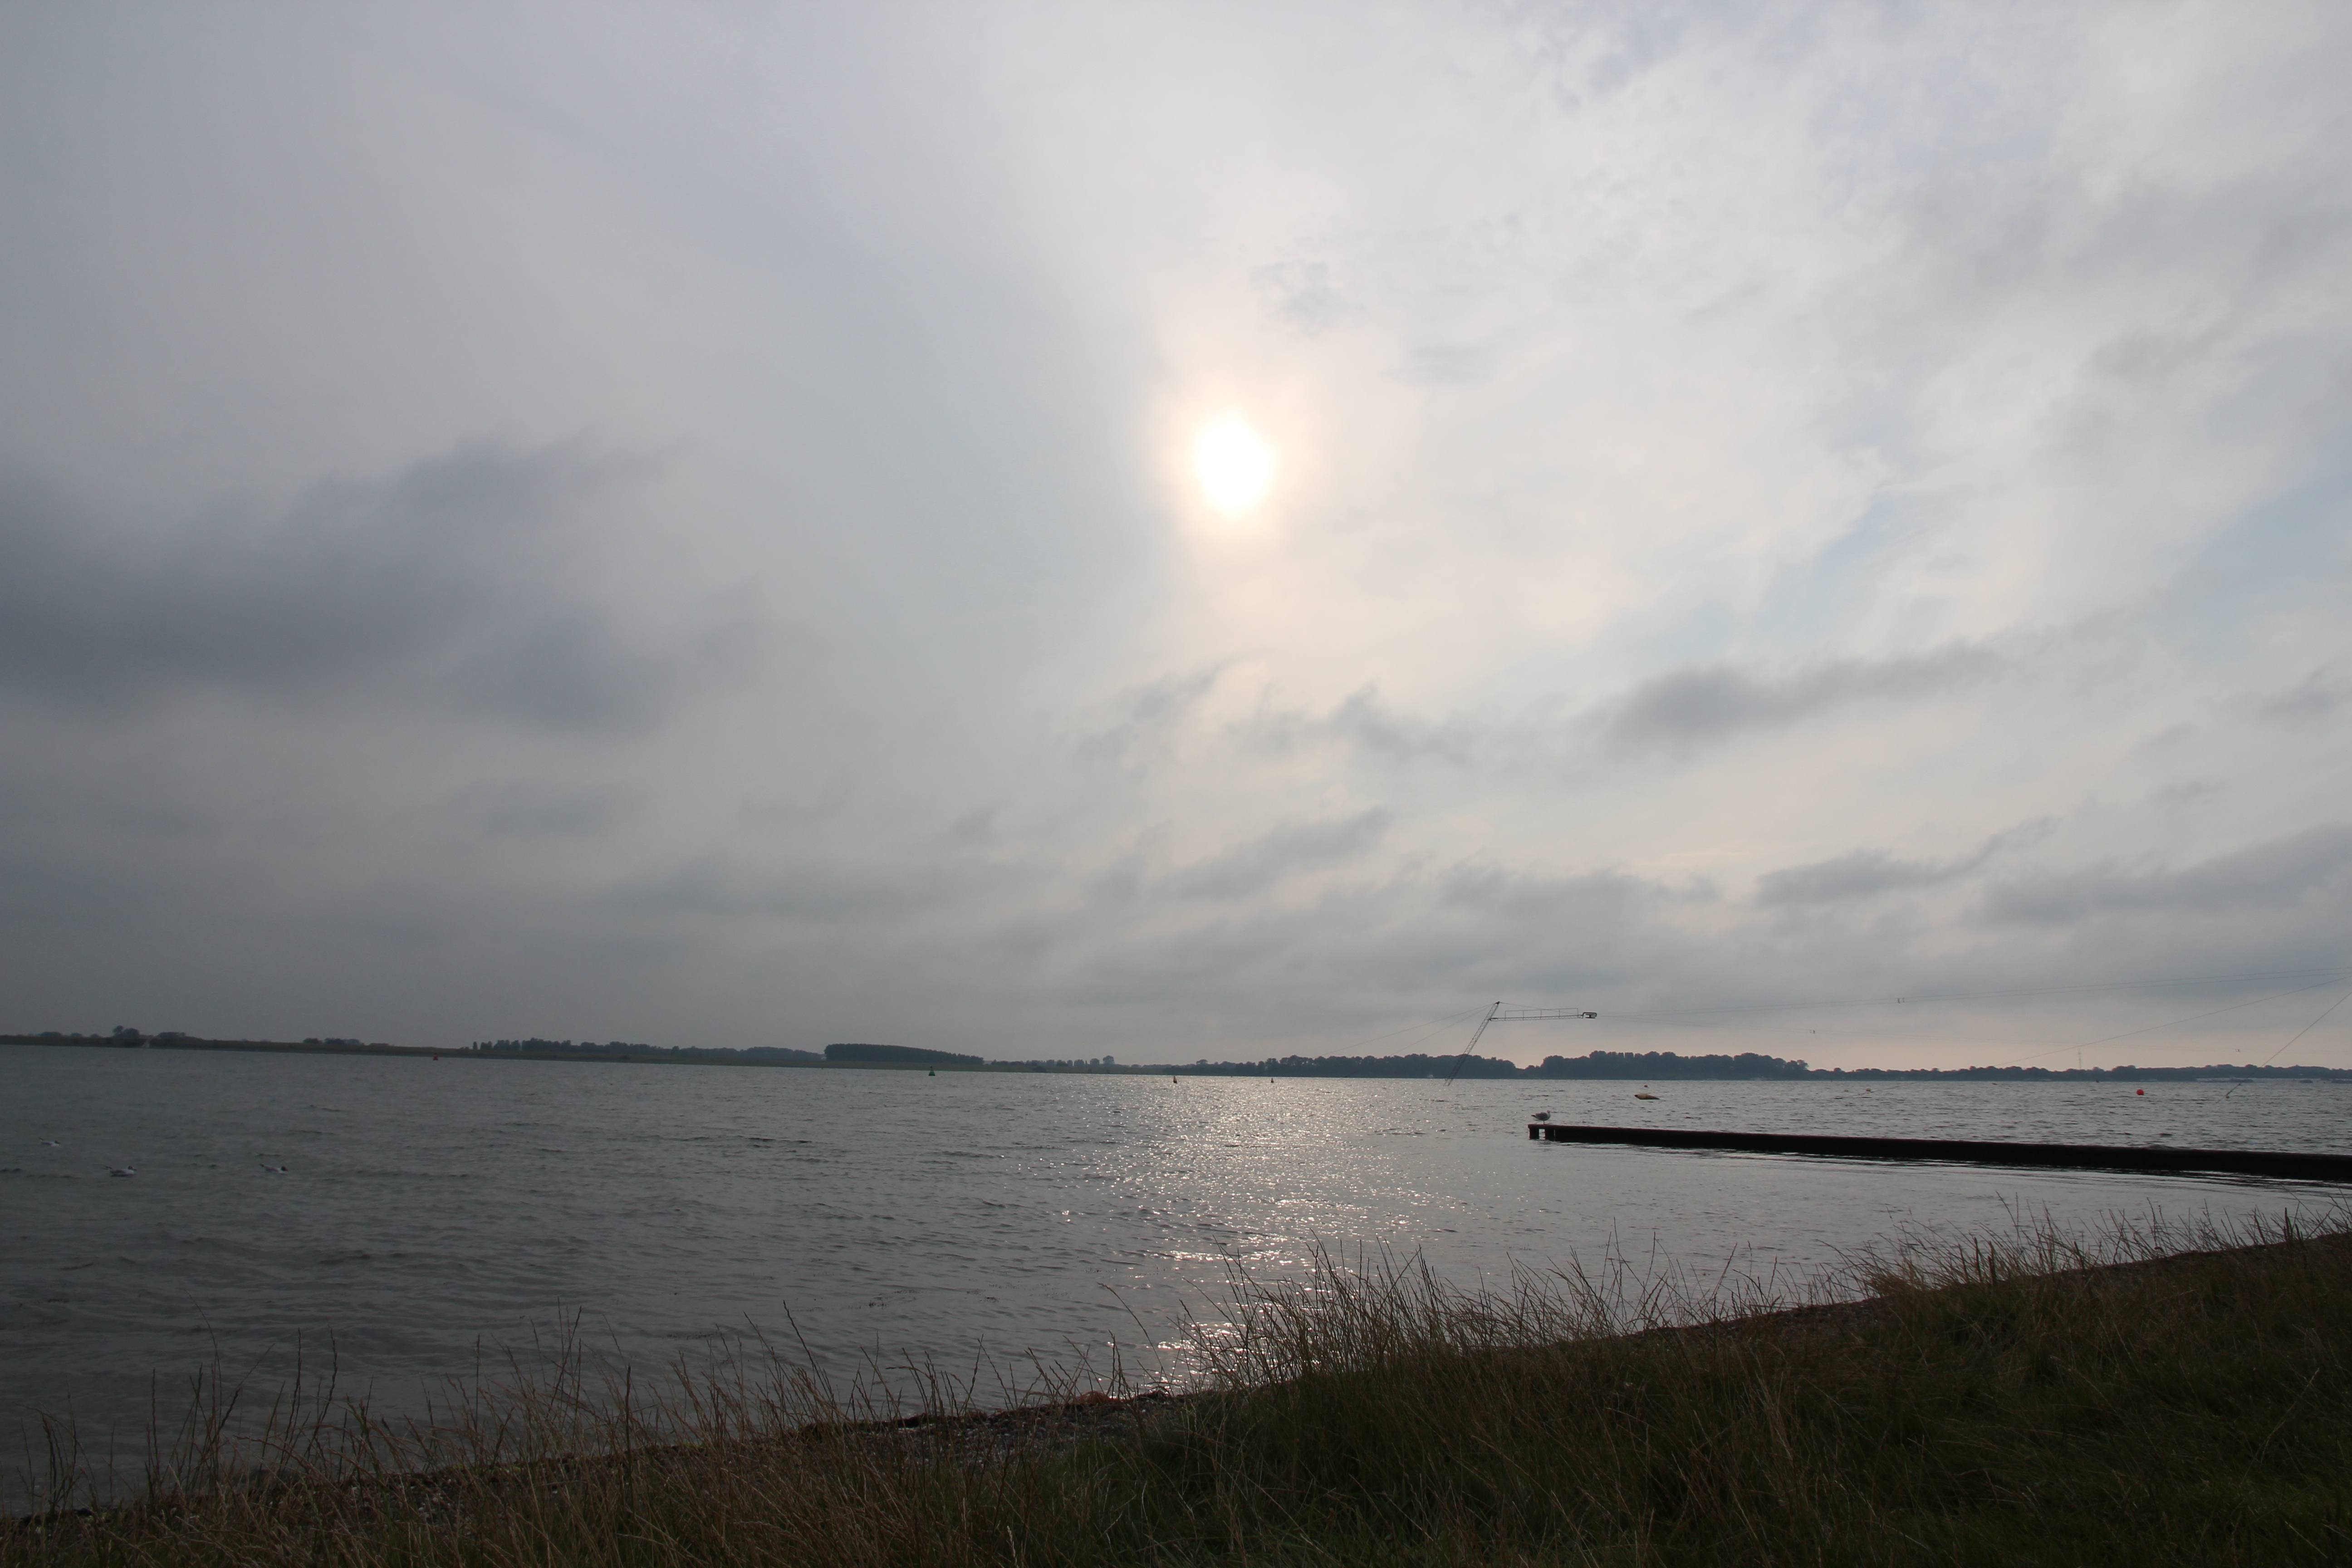
beach, landscape, sea, coast, water, nature, ocean, horizon, cloud, sky, sun, sunrise, sunset, sunlight, morning, shore, wave, lake, dawn, river, dusk, evening, reflection, heaven, holiday, bay, reservoir, body of water, clouds, zealand, loch, more, setting sun, atmospheric phenomenon, veersemeer